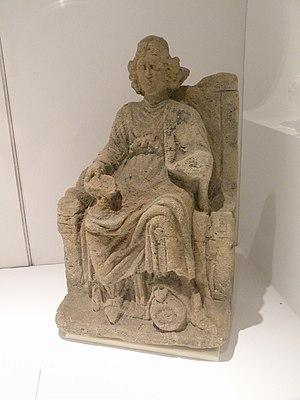
L’Espace gallo-romain est un musée d'archéologie situé à 2 Rue de Nazareth à Ath, en Belgique.